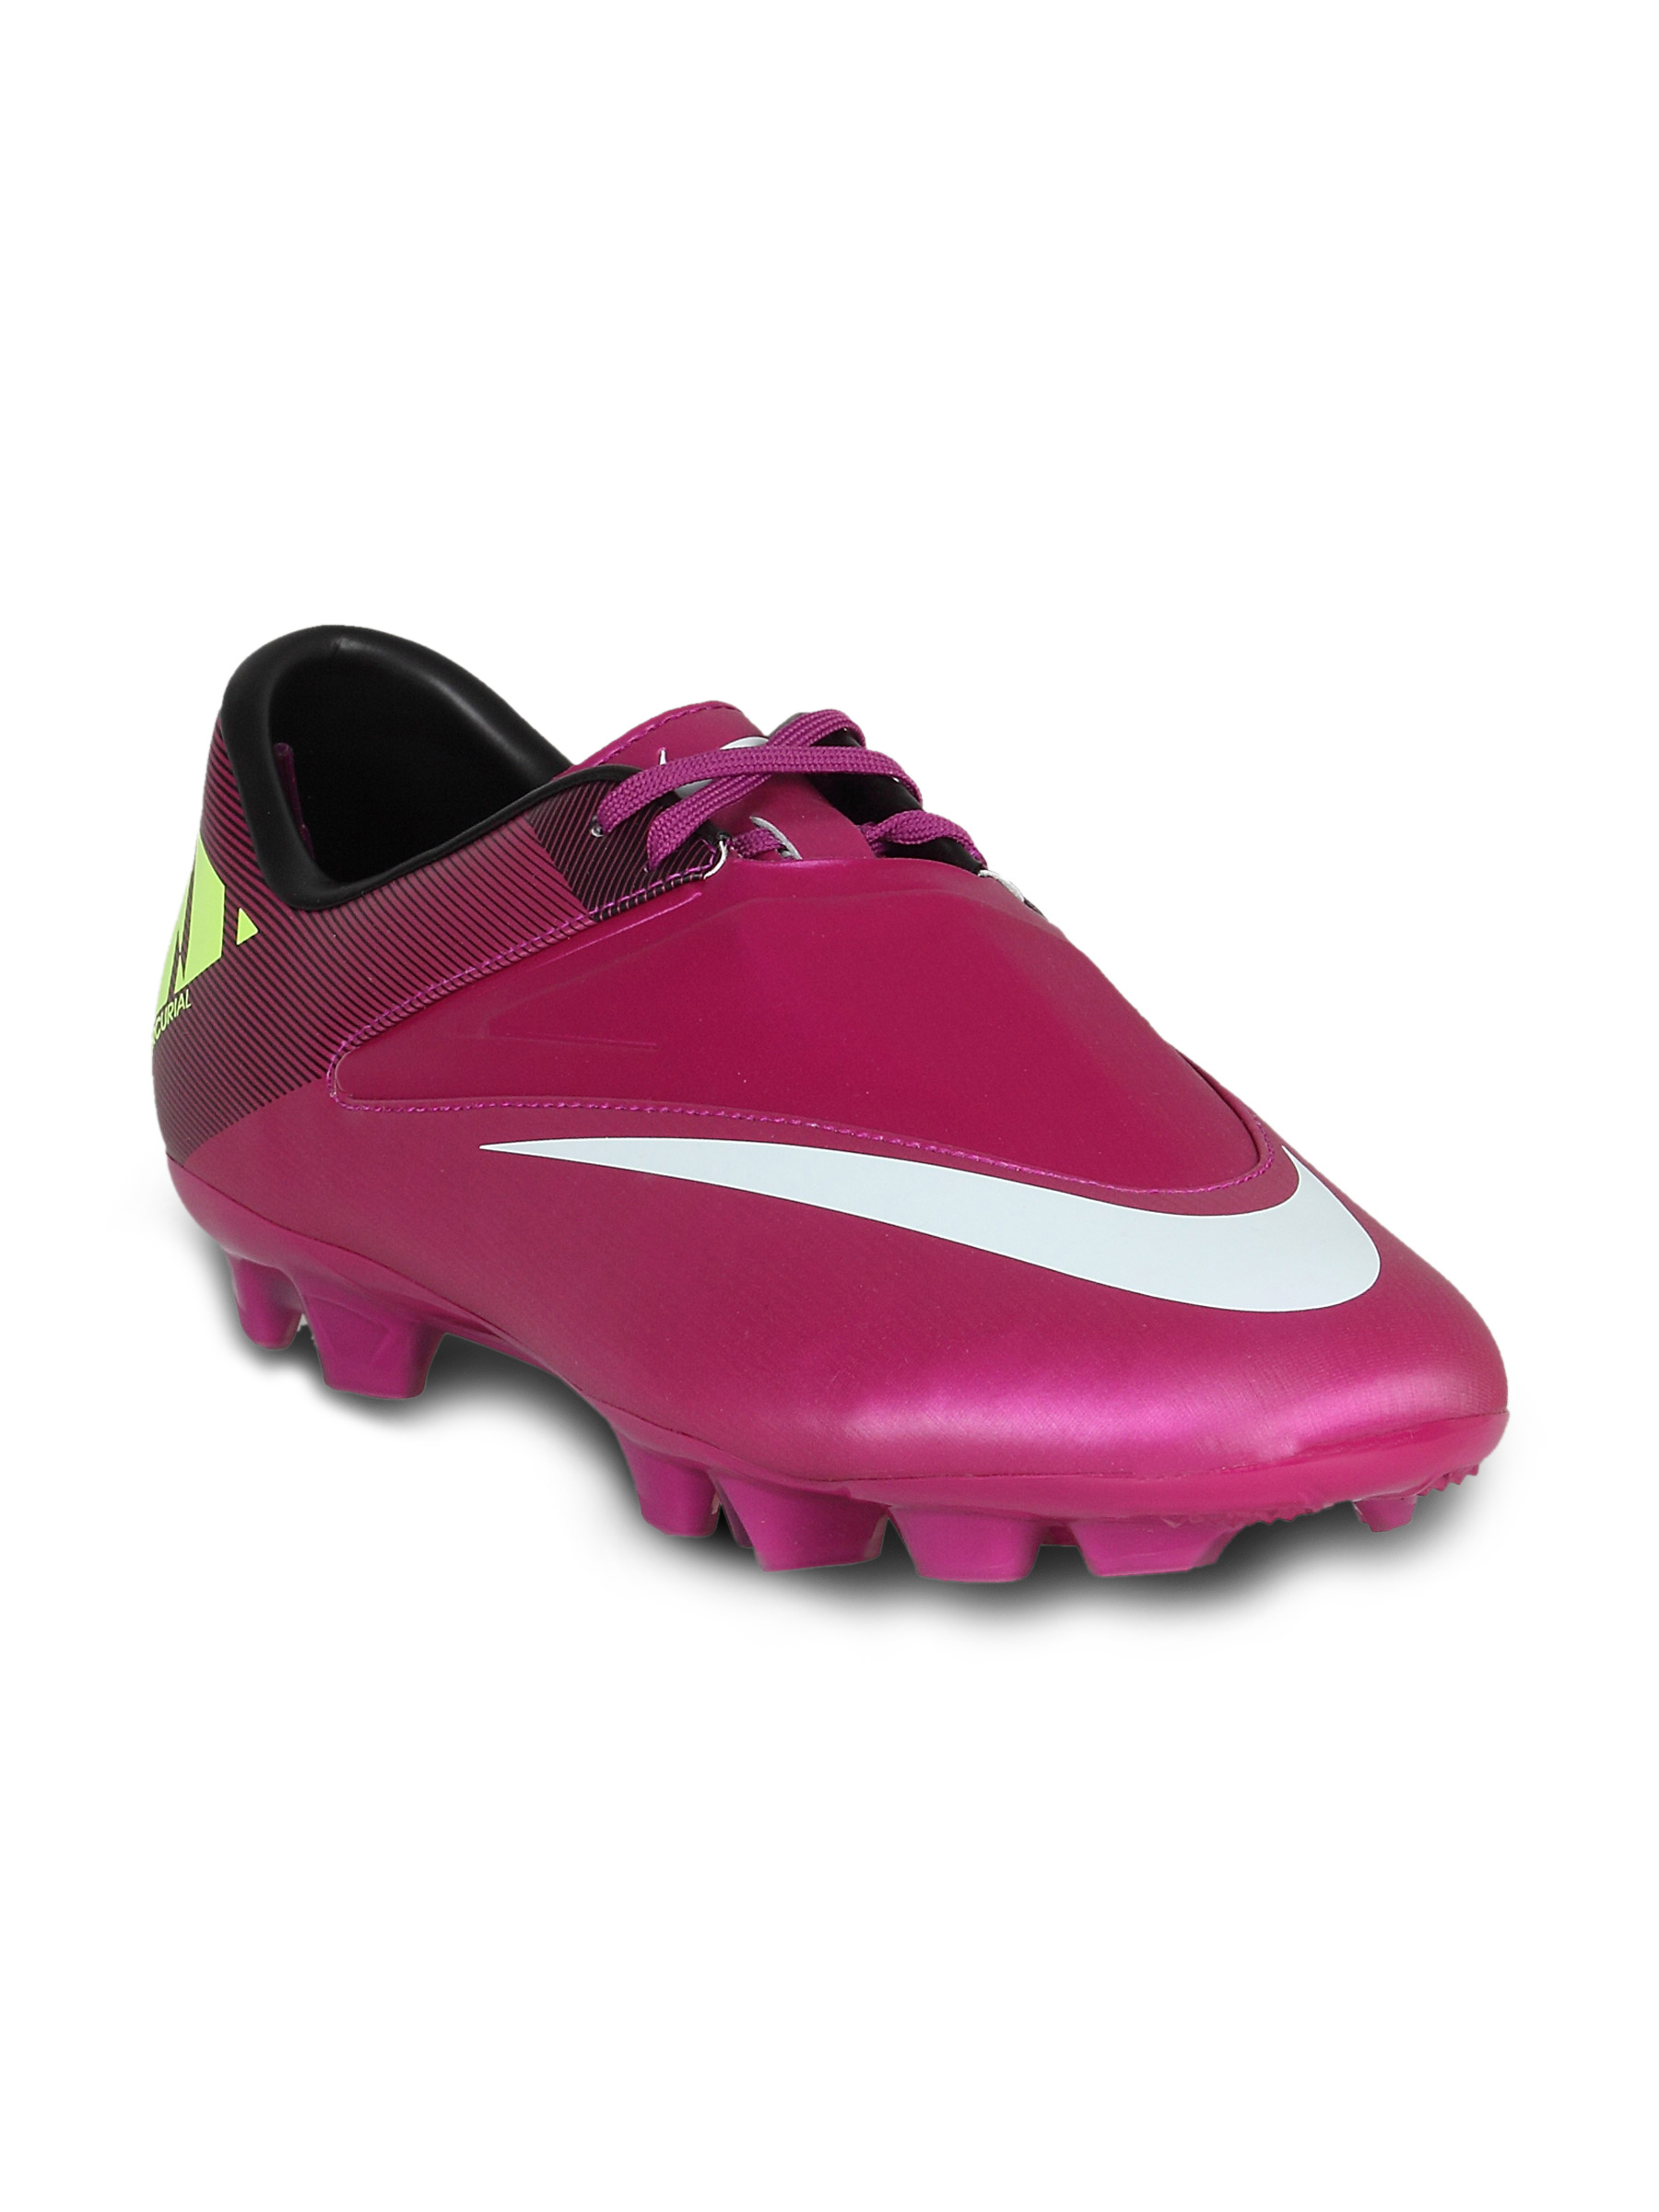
Nike Men's Mercurial Gli Red Pink Shoe
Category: Footwear / Shoes / Sports Shoes
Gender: Men
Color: Red
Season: Summer 2011
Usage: Sports